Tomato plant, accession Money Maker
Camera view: horizontal (90 deg, fisheye); turntable rotation: 60 degrees
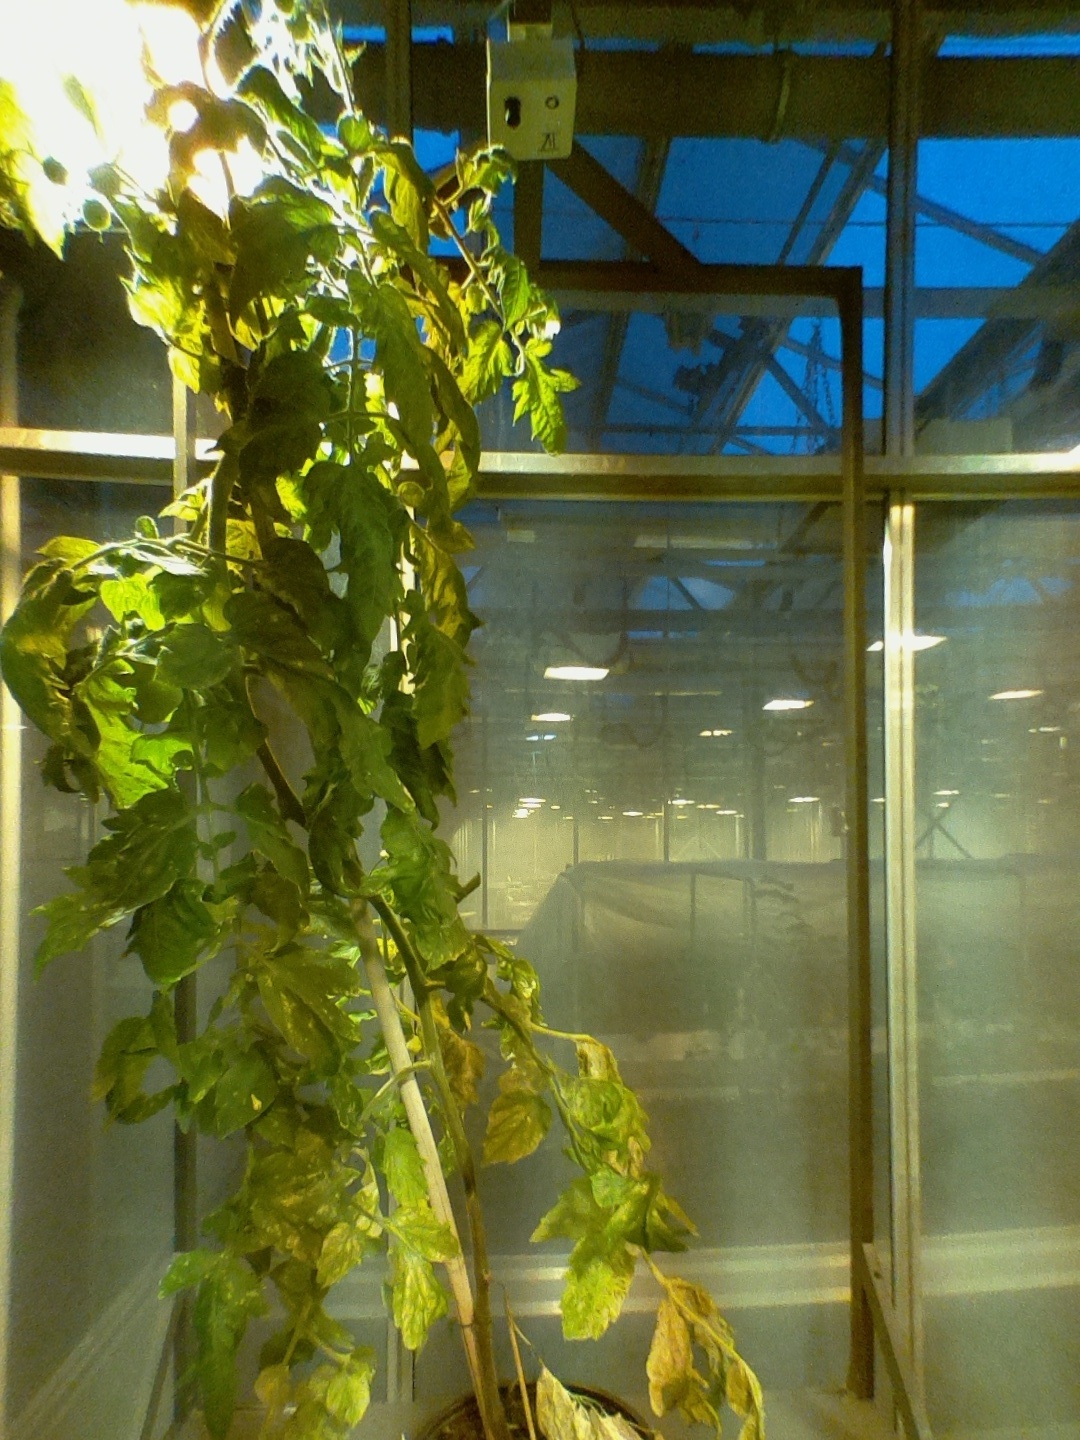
BBCH growth stage 75: 50%-60% of final fruit size